2019 BUBBA Burger Sports Car Grand Prix

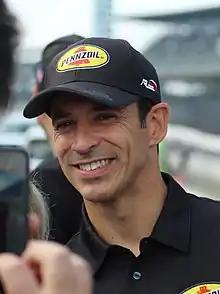
Hélio Castroneves "(pictured in 2018)" took the overall pole position for Acura Team Penske.

Friday's late afternoon qualification session into was broken two sessions that lasted 15 minutes each. Cars in GTLM were sent out first and, after a ten-minute interval, DPi vehicles drove onto the track. All cars were required to be driven by one participant and the starting order was determined by the competitor's fastest lap. IMSA then arranged the grid so that the DPi field started in front of all GTLM cars.